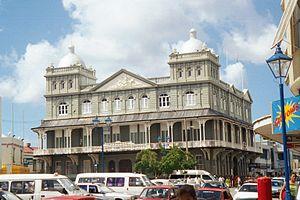
Bridgetown est la capitale et la plus grande ville de la Barbade. C'est une ville d'environ 97 000 habitants, autrefois dénommée Town of Saint Michael. Elle fait partie de la paroisse de Saint-Michael et a été fondée en 1628 par des colons britanniques.